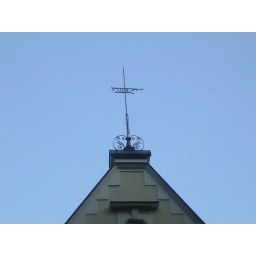
cross in the sky